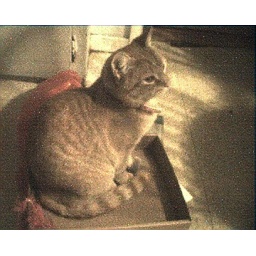
Hmoob in a box lid